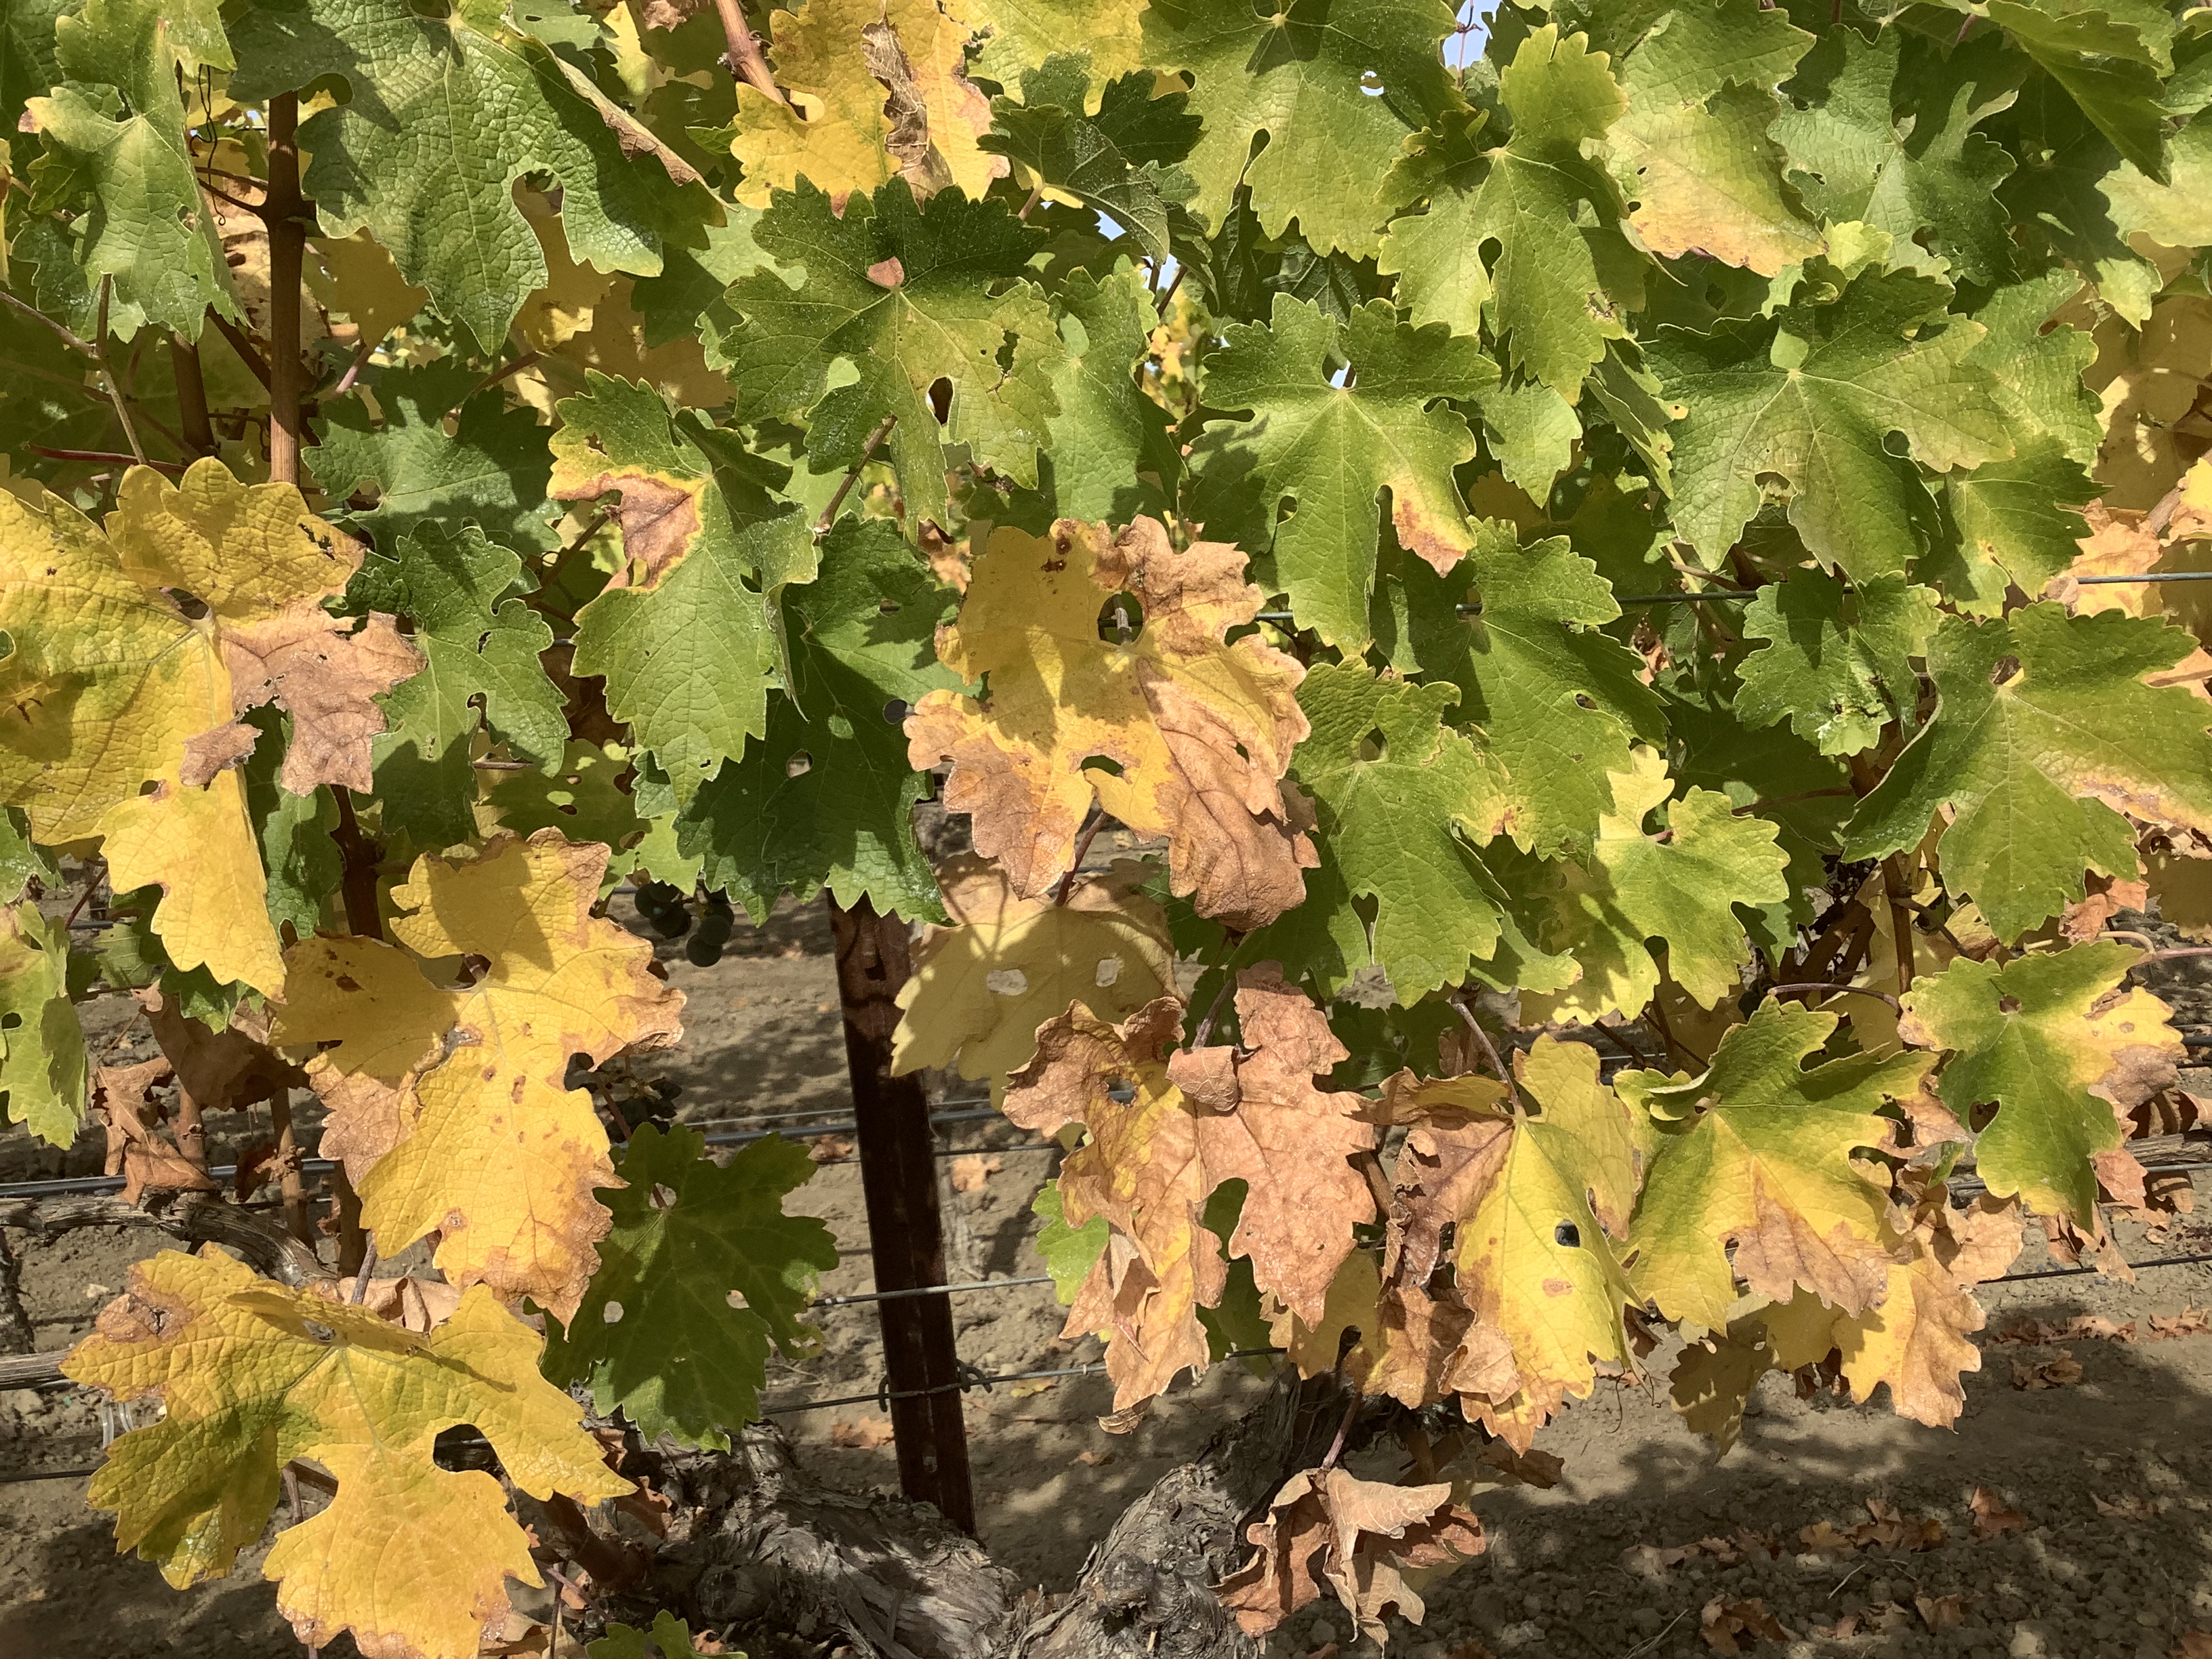
Label: No Virus